Tricycle landing gear

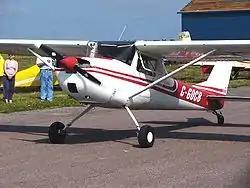
A Cessna 150 taildragger.

The taildragger configuration has its own advantages, and is arguably more suited to rougher landing strips. The tailwheel makes the plane sit naturally in a nose-up attitude when on the ground, which is useful for operations on unpaved gravel surfaces where debris could damage the propeller. The tailwheel also transmits loads to the airframe in a way much less likely to cause airframe damage when operating on rough fields. The small tailwheel is much lighter and much less vulnerable than a nosewheel. Also, a fixed-gear taildragger exhibits less interference drag and form drag in flight than a fixed-gear tricycle aircraft whose nosewheel may sit directly in the propeller's slipstream. Tailwheels are smaller and cheaper to buy and to maintain. Most tailwheel aircraft are lower in overall height and thus may fit in lower hangars. Tailwheel aircraft are also more suitable for fitting with skis in wintertime.